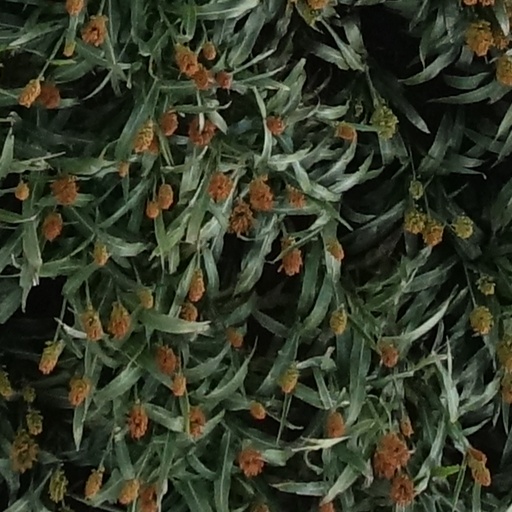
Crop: sorghum